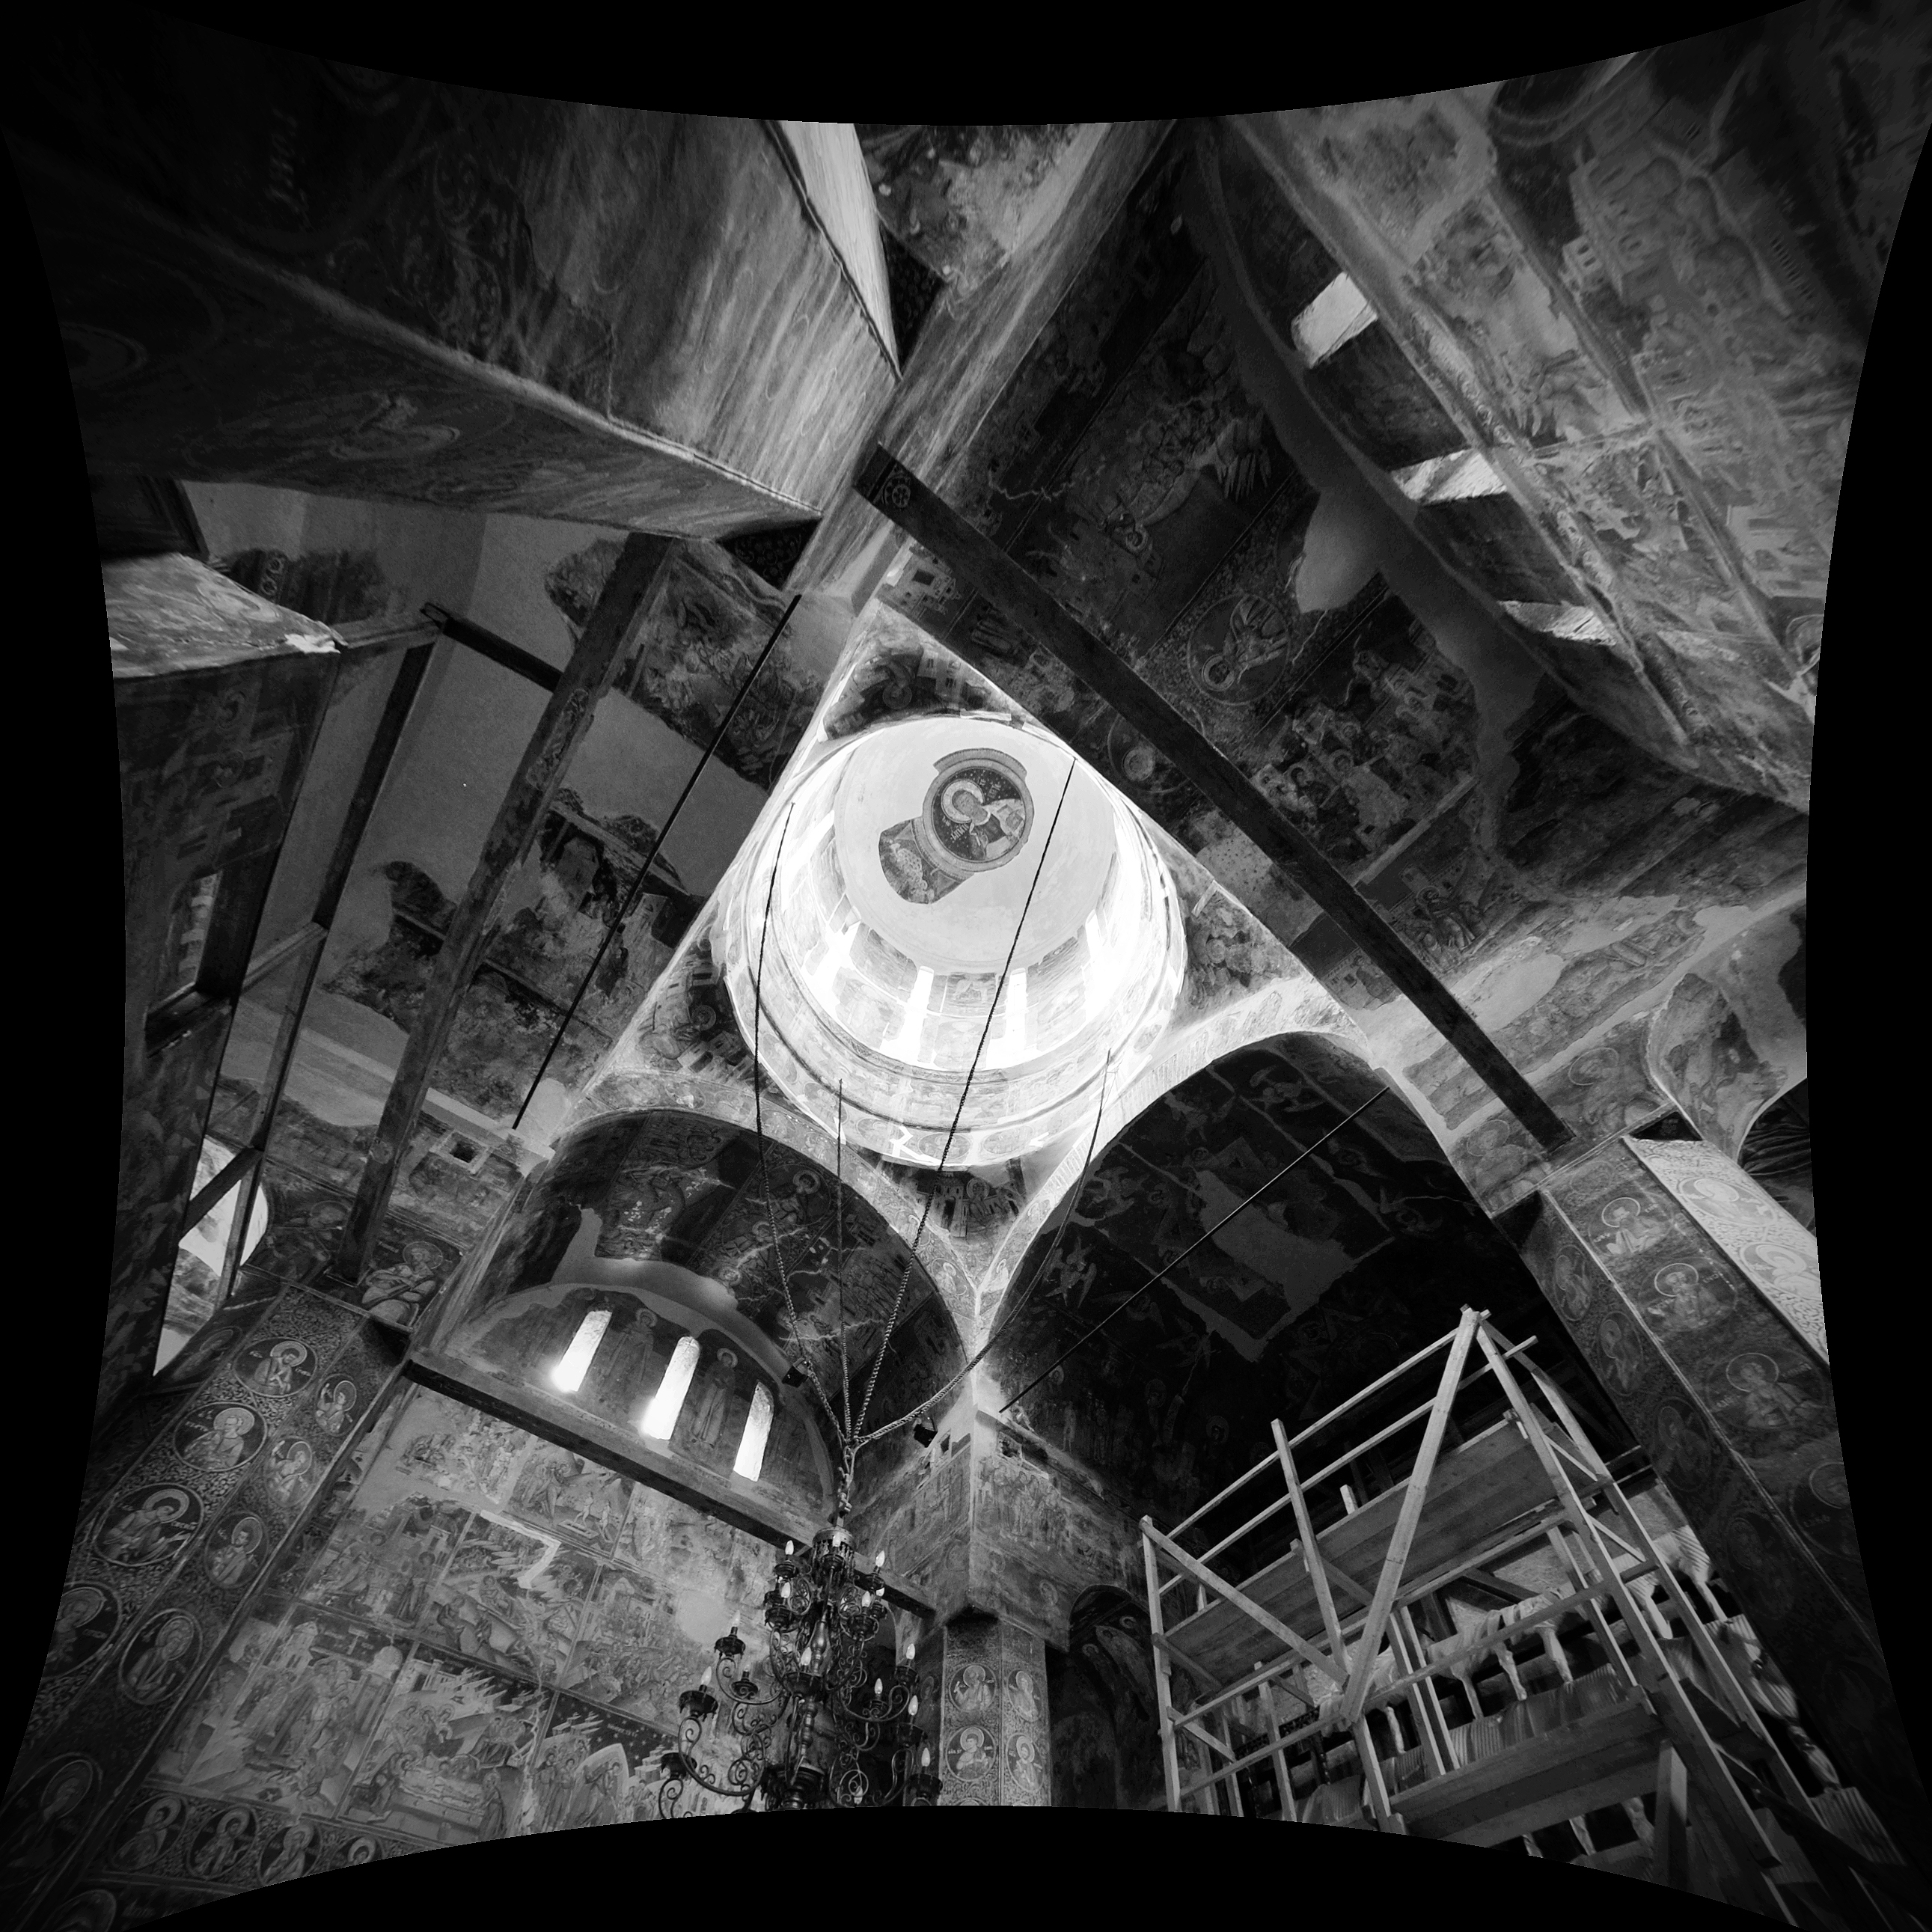
light, black and white, architecture, white, photography, interior, window, old, greek, darkness, church, cross, black, monochrome, circle, painting, art, iconography, symmetry, photograph, mural, saint, plan, fisheye, history, court, pictura, scaffolding, orthodox, nave, vaulting, royal, fresco, dome, murals, icon, shape, romania, icons, screenshot, restoration, targoviste, biserica, arhitectura, wallachia, muntenia, tara, romaneasca, orthodoxy, lumina, naos, cruce, greaca, inscrisa, inscribed, iconografie, cupola, pendentives, pendentive, pandantiv, pandantivi, icoana, icoane, arta, ortodoxa, princely, curtea, domneasca, ortodox, fresca, frescoes, sfant, fereastra, istorie, lmidbiima1723707, restaurare, schela, christpantocrator, pantokrator, eik n, monochrome photography, film noir, computer wallpaper